Nicolo Martines

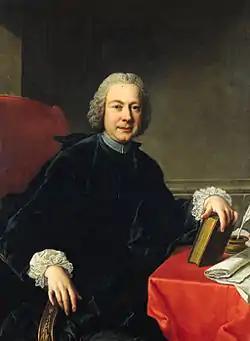
Portrait of Italian poet Pietro Metastasio (1698-1782), attributed to Pompeo Batoni (1708–1787)

Nicolo Martines's father was a Spanish soldier who had settled in Naples in the late 17th century. He grew up there and for a time pursued a career as a soldier. In the early 1730s he became Maestro di Camera of the papal nuncio at the Habsburg court.